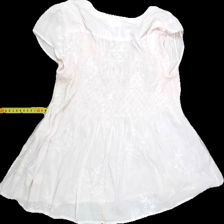
View: back
Type: Blouse
Category: Ladies
Brand: Odd Molly
Colors: Pink
Material: 100%cotton
Pattern: Lace
Cut: Regular, V-collar
Season: All
Trend: No trend
Stains: Yes
Price range: <50
Recommended usage: Export